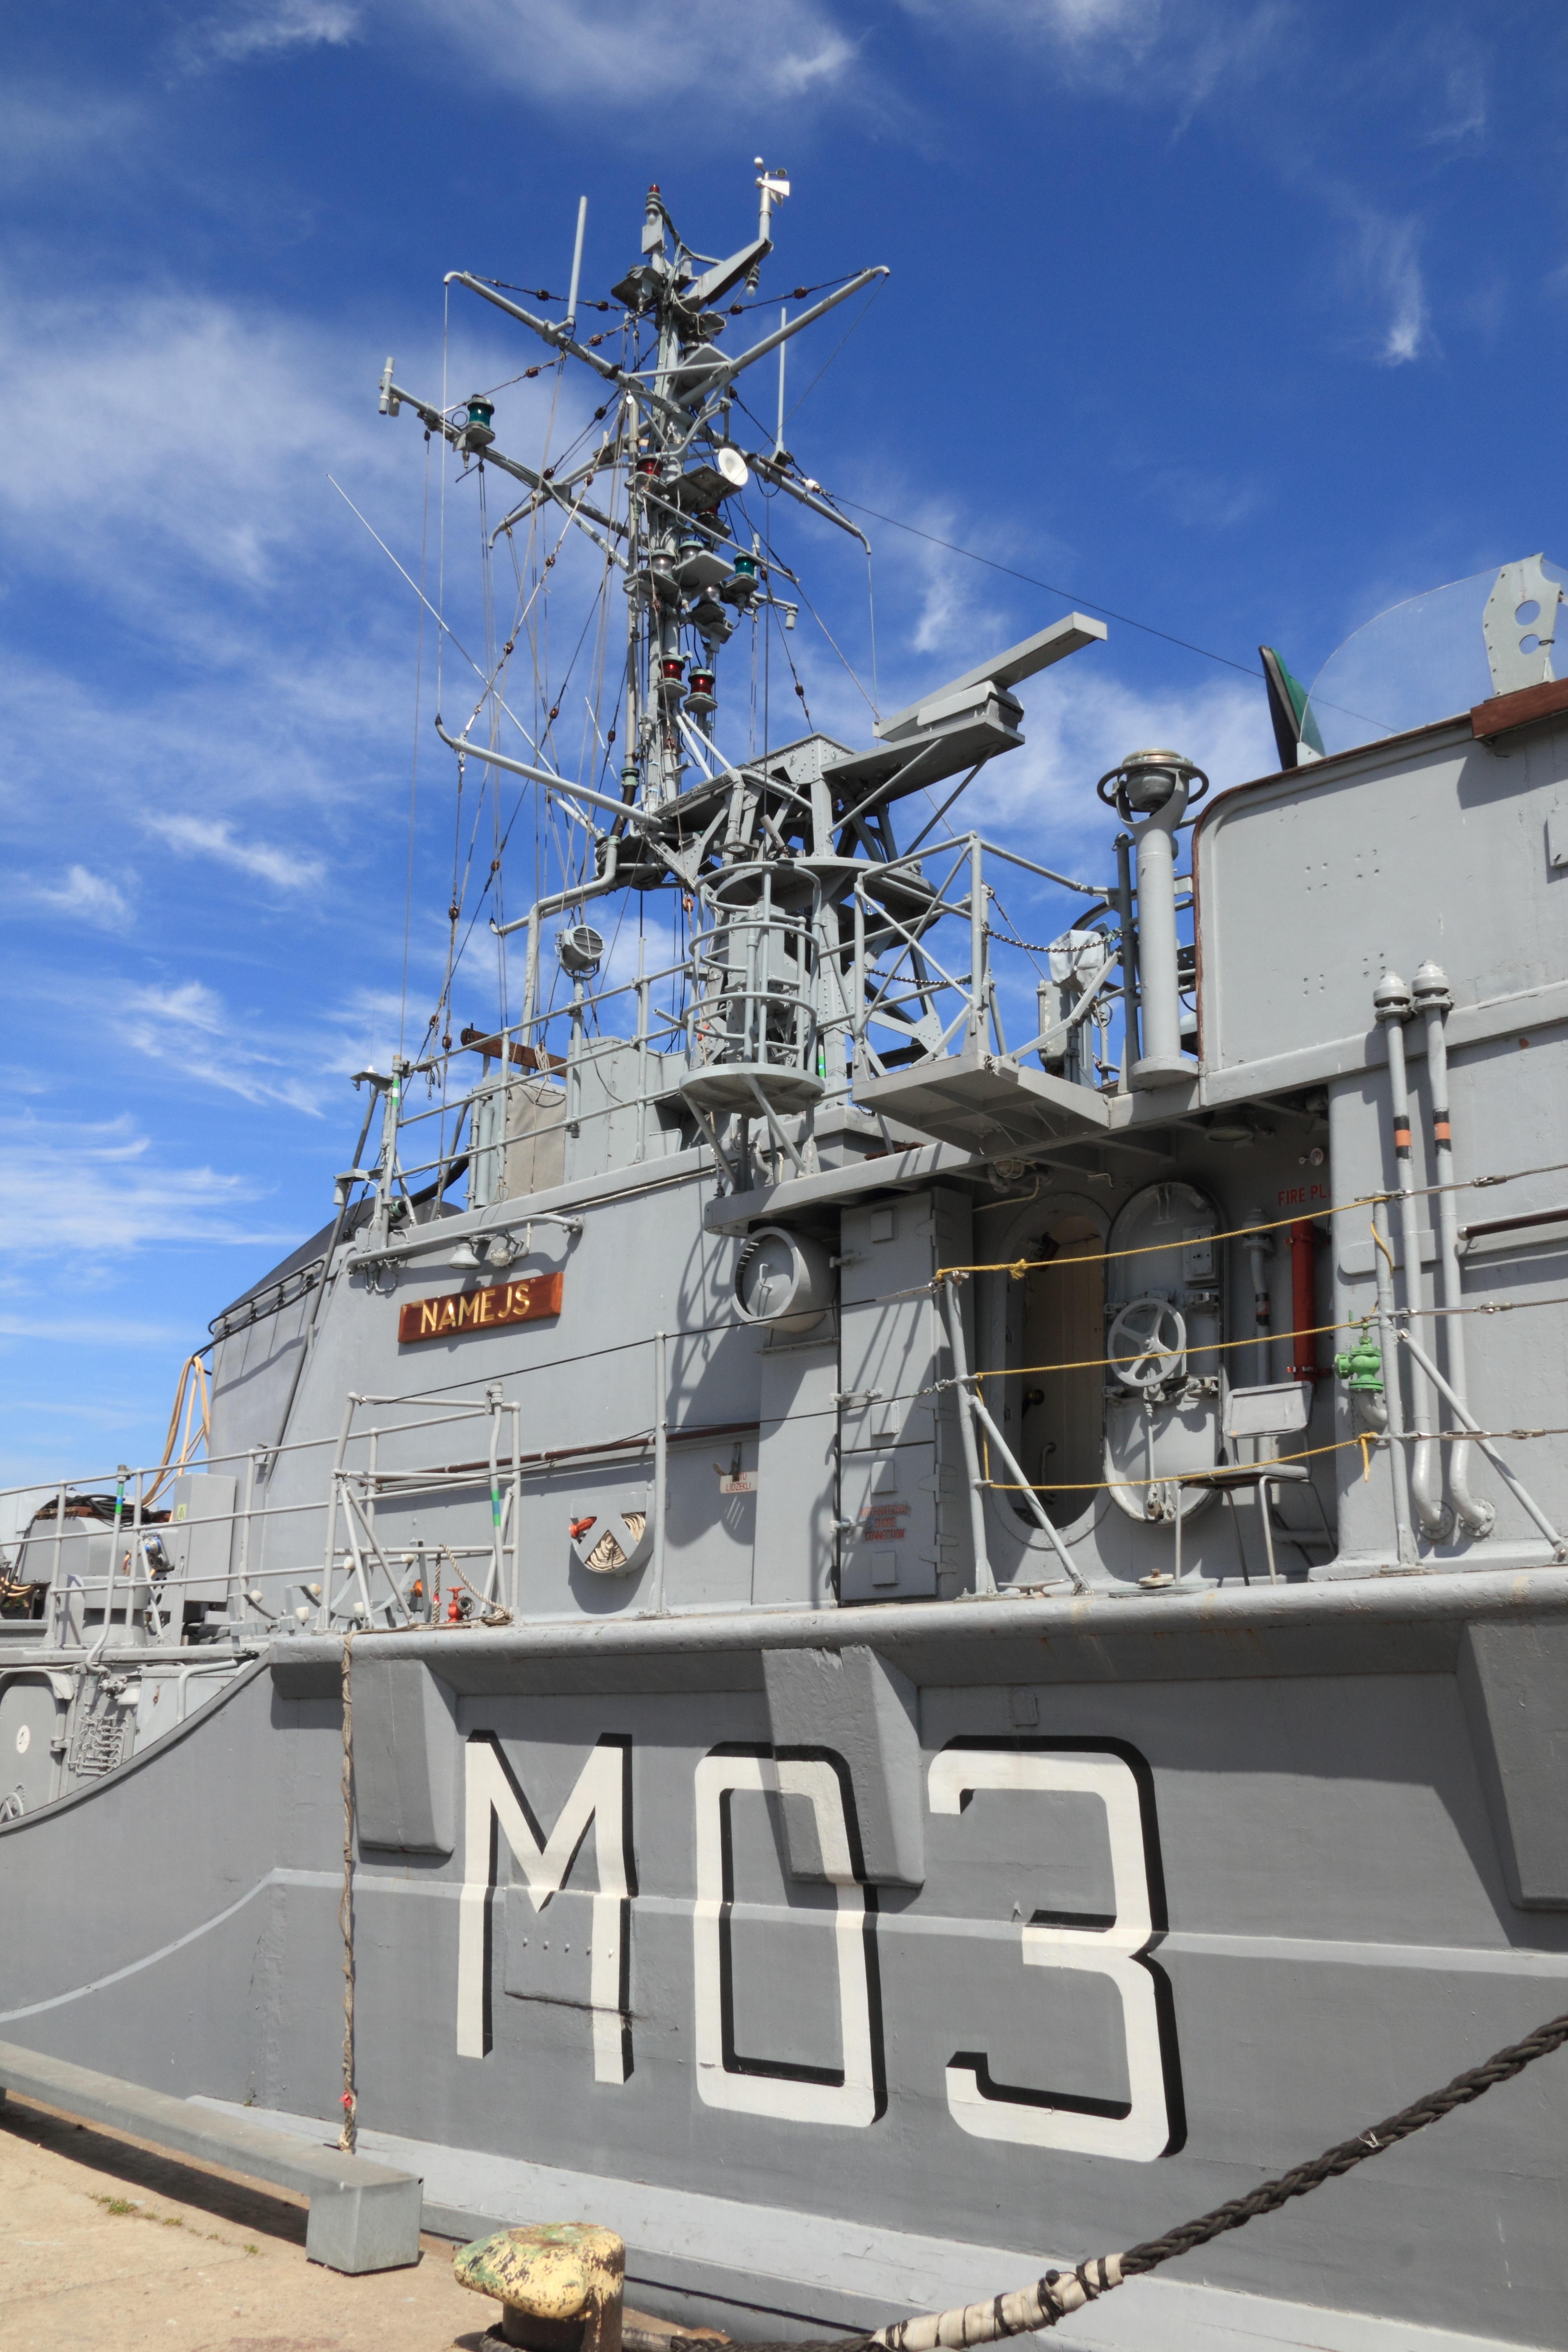
ship, vehicle, harbor, marine, navy, watercraft, warship, battleship, frigate, latvia, liepaja, destroyer, naval ship, guided missile destroyer, battlecruiser, dock landing ship